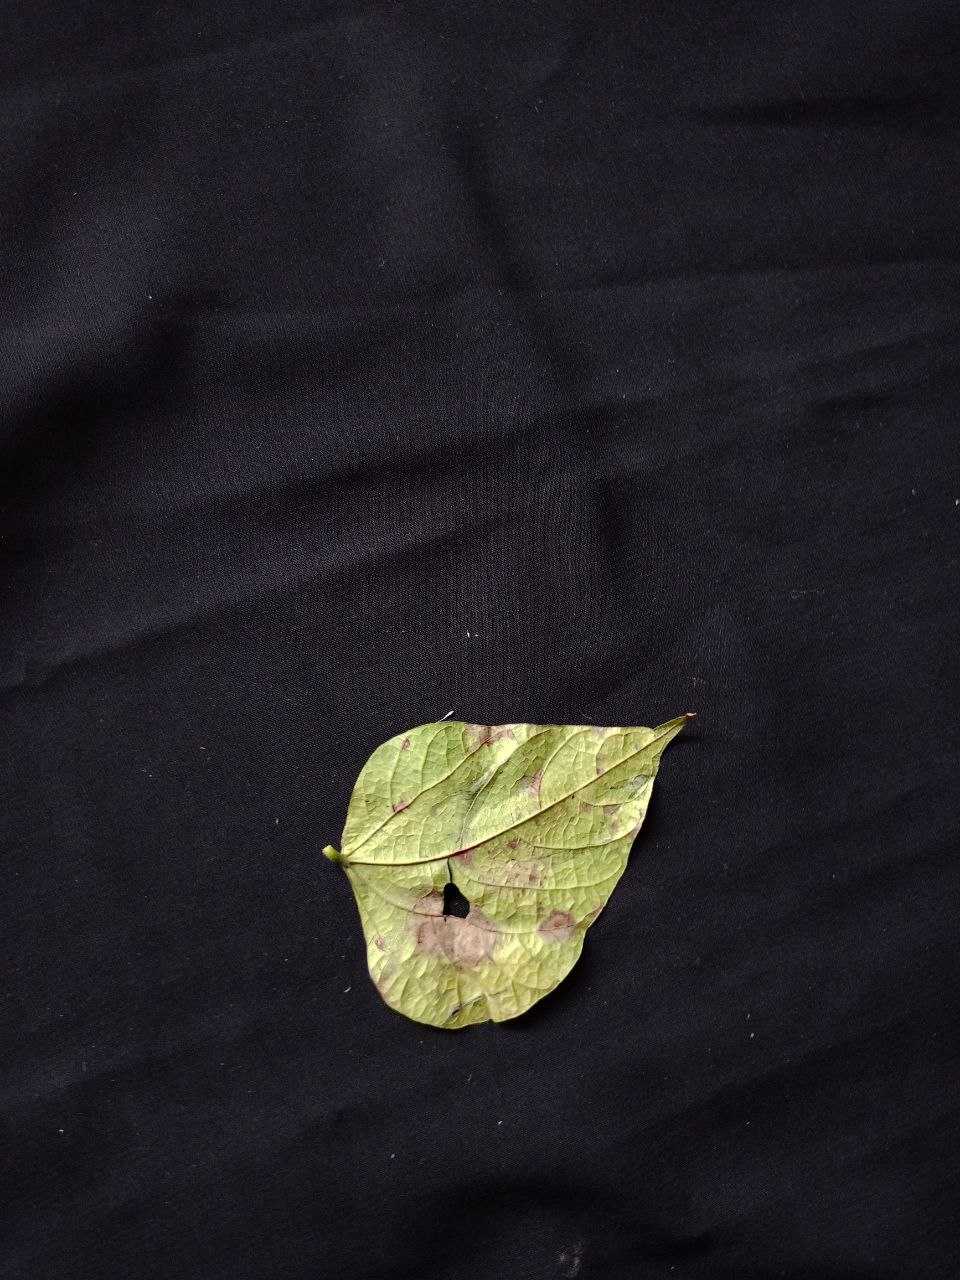
Crop: bean
Leaf condition: Blight